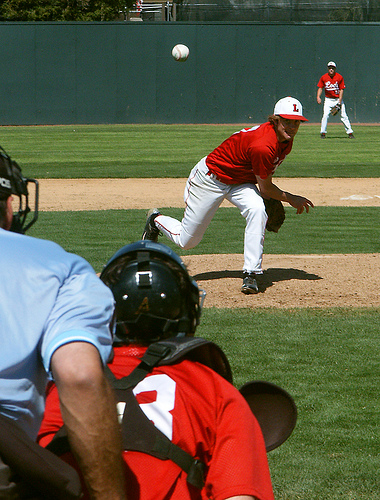
vận động viên bóng chày đang đứng trên sân trong tư thế ném bóng